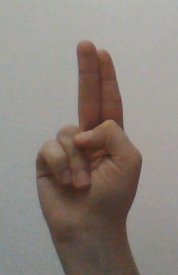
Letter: taa